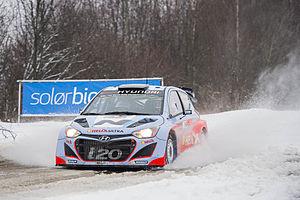
La Hyundai i20 est une automobile de segment B produite par le constructeur automobile coréen Hyundai Motor.